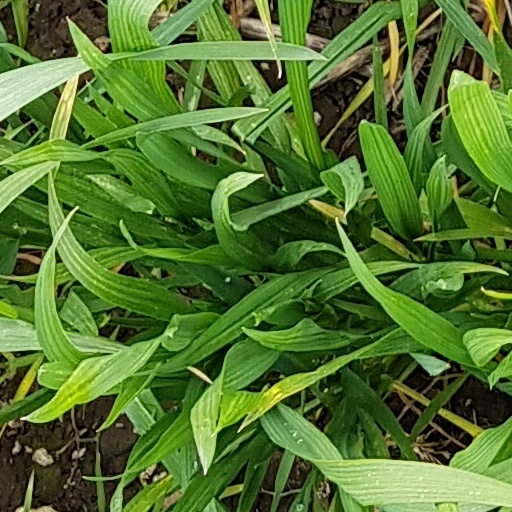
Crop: wheat